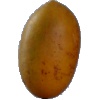
Label: Cucumber Ripe 2